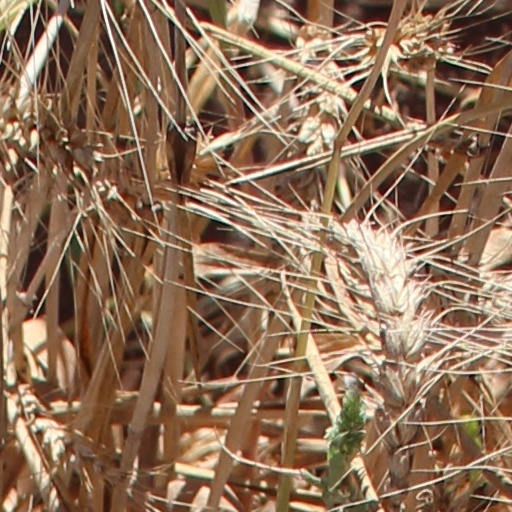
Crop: wheat